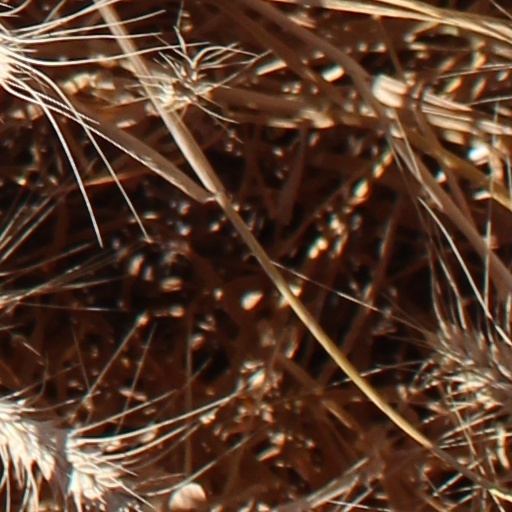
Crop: wheat